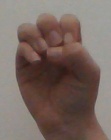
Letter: ha